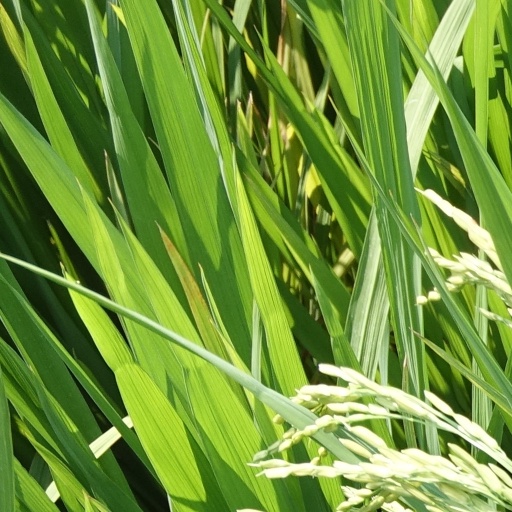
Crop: rice